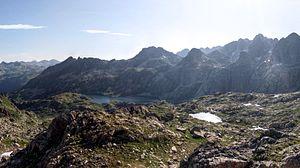
La Garonne est un fleuve principalement français prenant sa source en Espagne et qui coule sur 647 km avant de se jeter dans l’océan Atlantique ; son estuaire commun avec la Dordogne est la Gironde. Elle a donné son nom aux départements français de Haute-Garonne, de Lot-et-Garonne et de Tarn-et-Garonne.